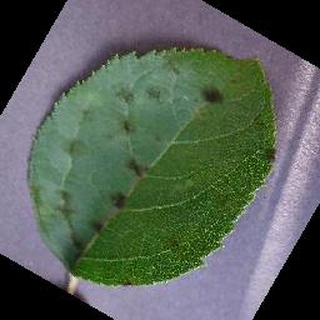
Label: apple_apple_scab